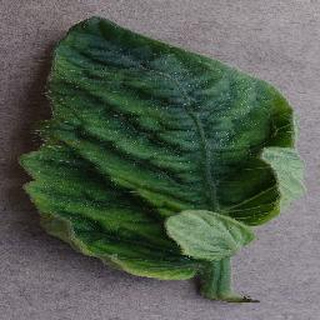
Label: tomato_yellow_leaf_curl_virus